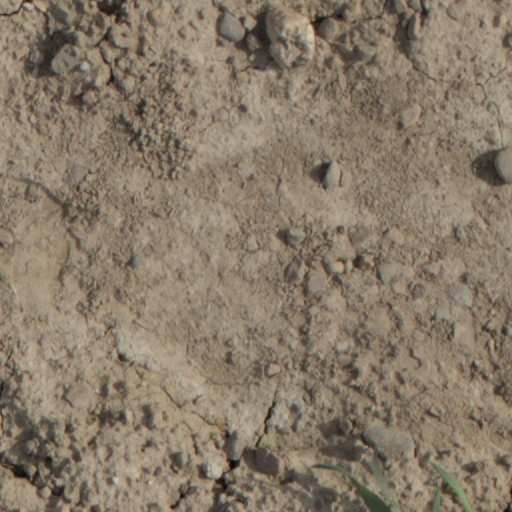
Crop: wheat